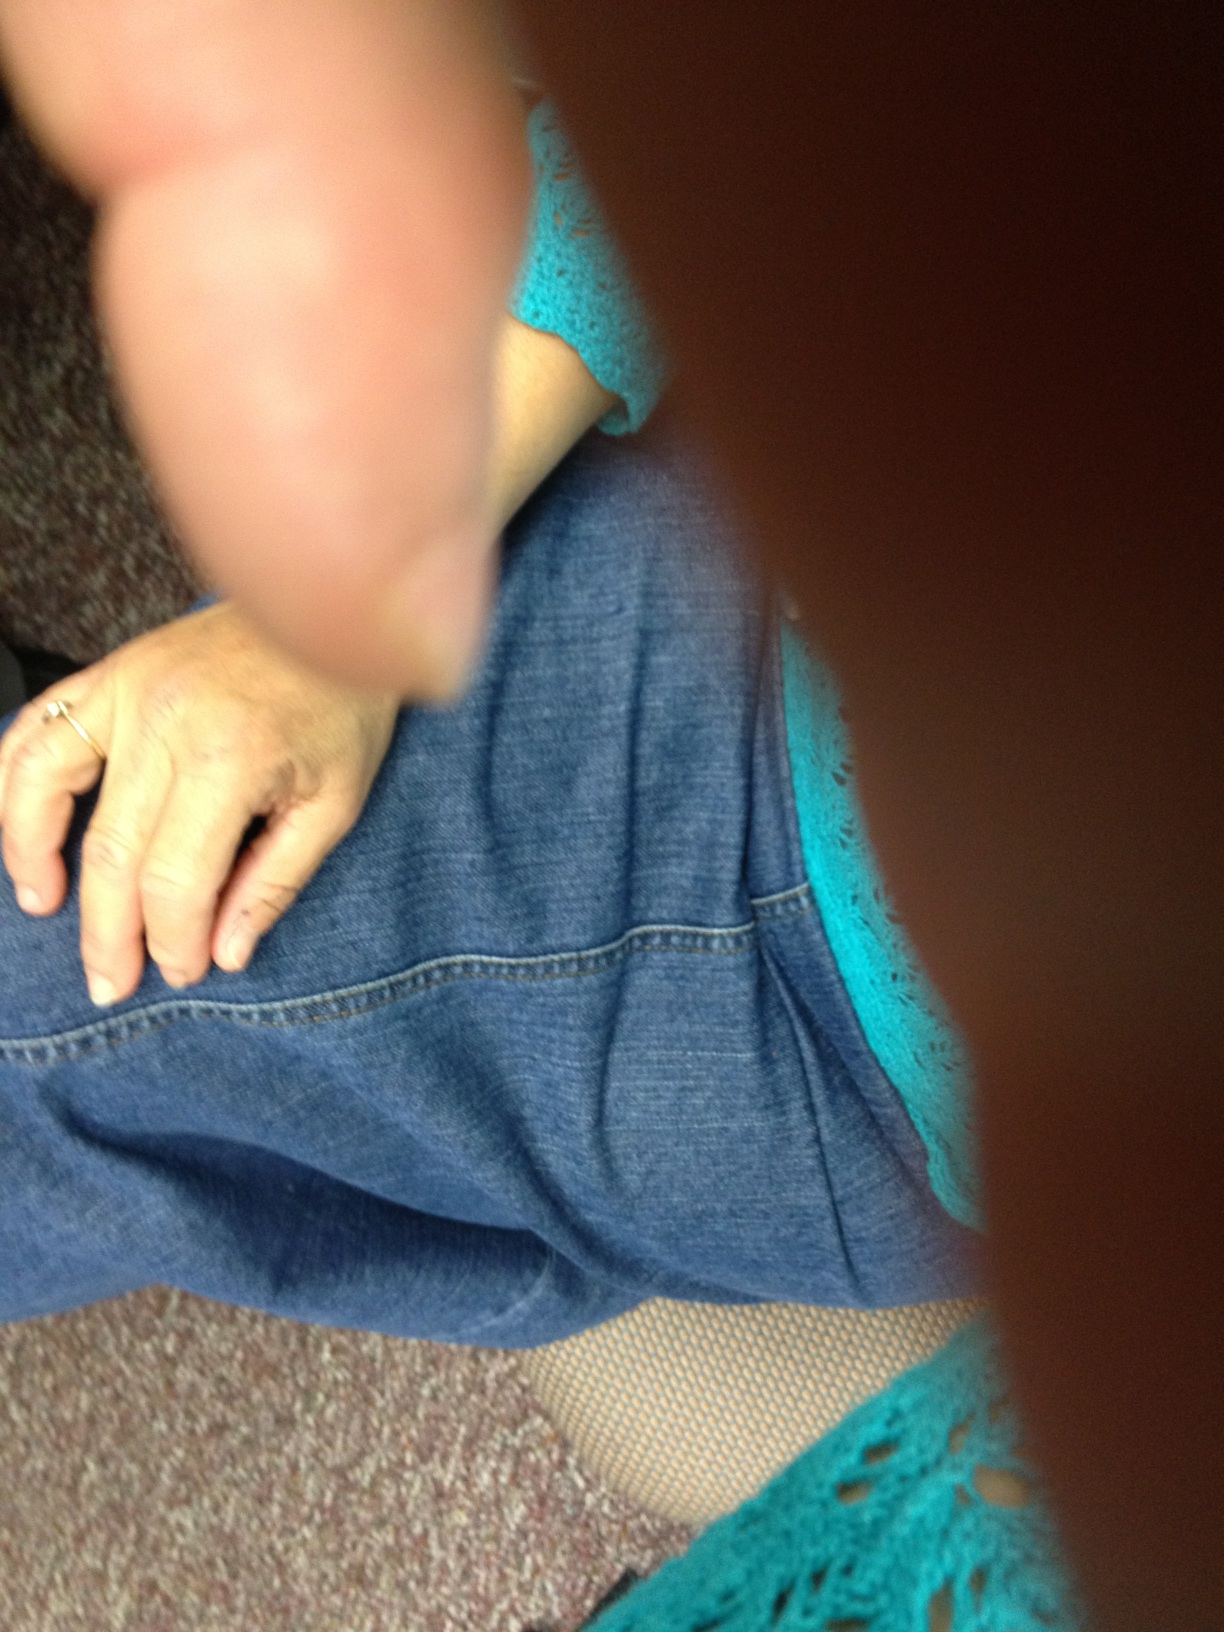Question: What color is this?
Answer: blue